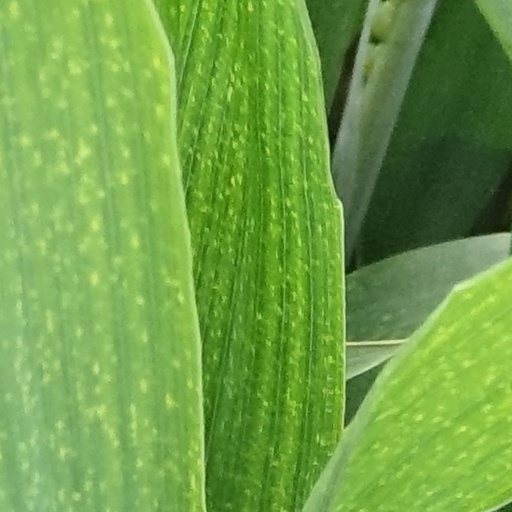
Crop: wheat